Santiago Arcos

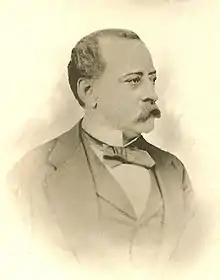
Santiago Arcos

Santiago Arcos (1822–1874) was a Chilean journalist, politician and writer. He wrote a treatise "La cuestion de los indios: las fonteras y los indios" (1860), that called for military action against indigenous people.